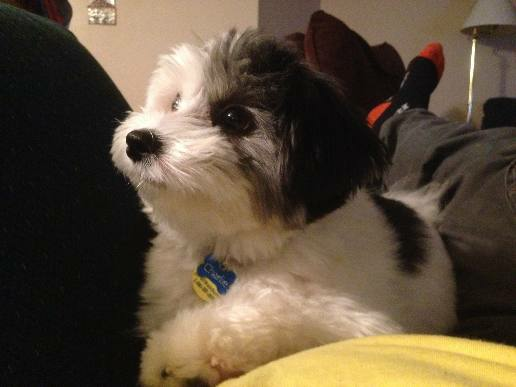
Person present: No